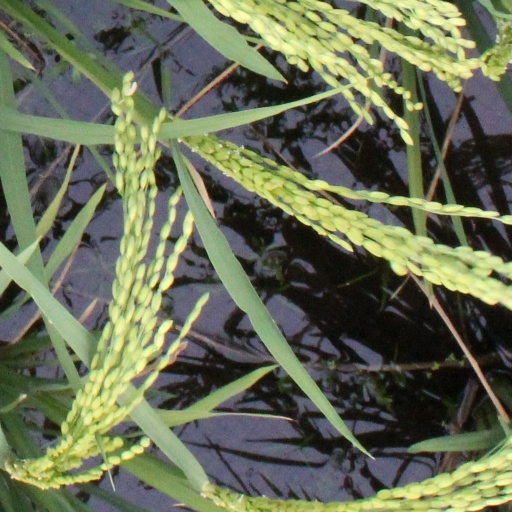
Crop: rice